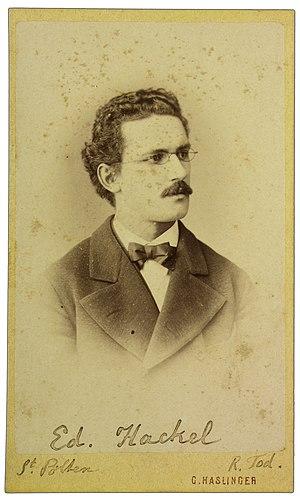
Eduard Hackel, né le 17 mars 1850 à Haida, mort le 2 février 1926 à Attersee, est un botaniste autrichien.